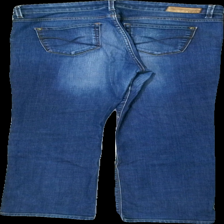
View: back
Type: Jeans
Category: Ladies
Brand: Mexx
Colors: Blue
Material: 100% cotton
Cut: Regular
Season: All
Trend: Denim
Damage location: bottom center
Damage 2 location: bottom left
Damage 3 location: top center
Price range: 50-100
Recommended usage: Reuse
Description: blå jeans